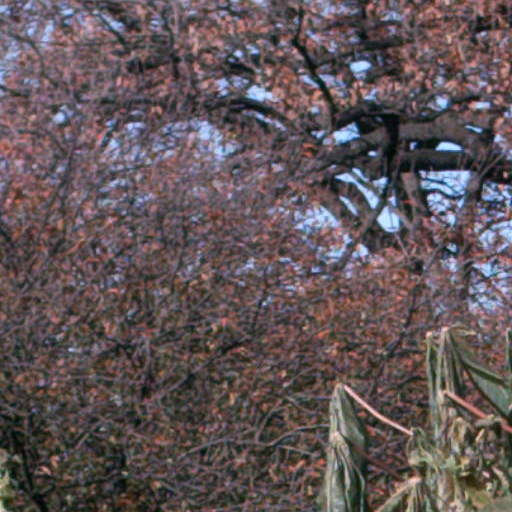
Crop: cassava